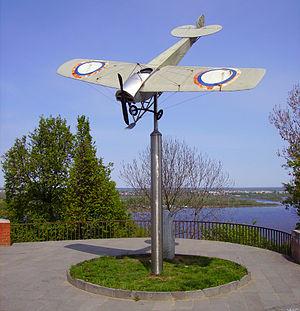
La Société anonyme des Établissements Nieuport est une entreprise de construction aéronautique française disparue. Elle faisait suite à la Nieuport-Duplex et portait initialement le nom de Société Générale d’Aéro-Locomotion, fondée en 1908 par Édouard Nieuport pour étudier et construire des aéronefs. Achetée en 1913 par la Famille Deutsch de la Meurthe, elle devint Nieuport-Astra à la suite de la fusion avec la Société Astra en 1921, avant de fusionner le juillet 1935 avec Loire Aviation sous le nom de Société Anonyme Loire-Nieuport.